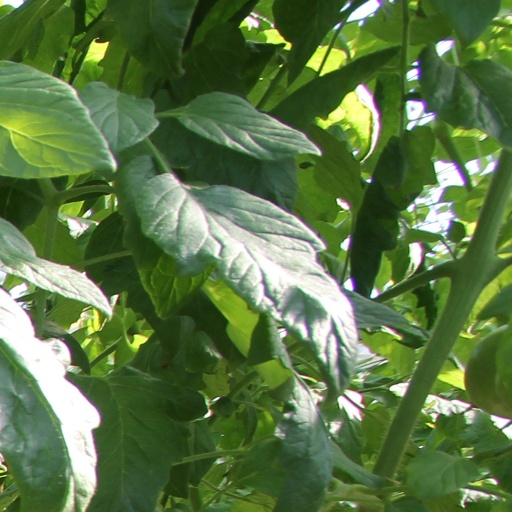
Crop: tomato